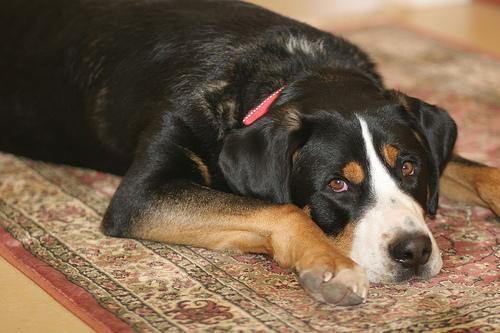
Greater_Swiss_Mountain_dog